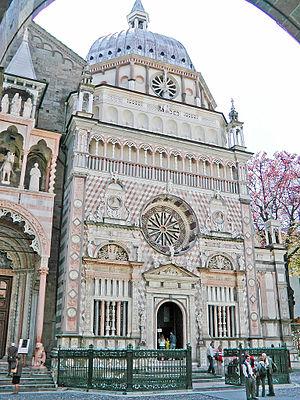
Giovanni Antonio Amadeo est un sculpteur et architecte italien de la Renaissance toscane en Lombardie, le gendre et l'élève de Guiniforte Solari.